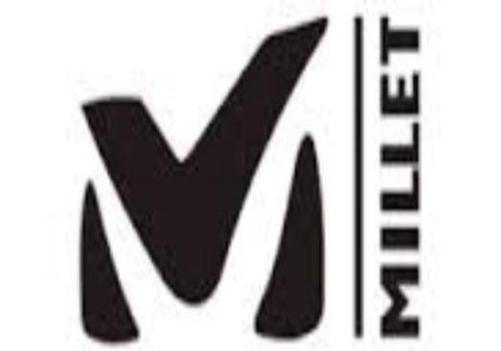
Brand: millet-1
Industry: Others